The Voyeurs

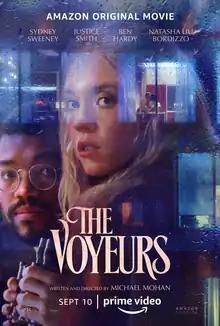
Official release poster

The Voyeurs is a 2021 American erotic thriller film written and directed by Michael Mohan. Shot and set in Montreal, Quebec, Canada, it stars Sydney Sweeney and Justice Smith as a young couple who spy on and become obsessed by the lives of their neighbors across the street (Ben Hardy and Natasha Liu Bordizzo). Greg Gilreath and Adam Hendricks serve as producers under their Divide/Conquer banner.